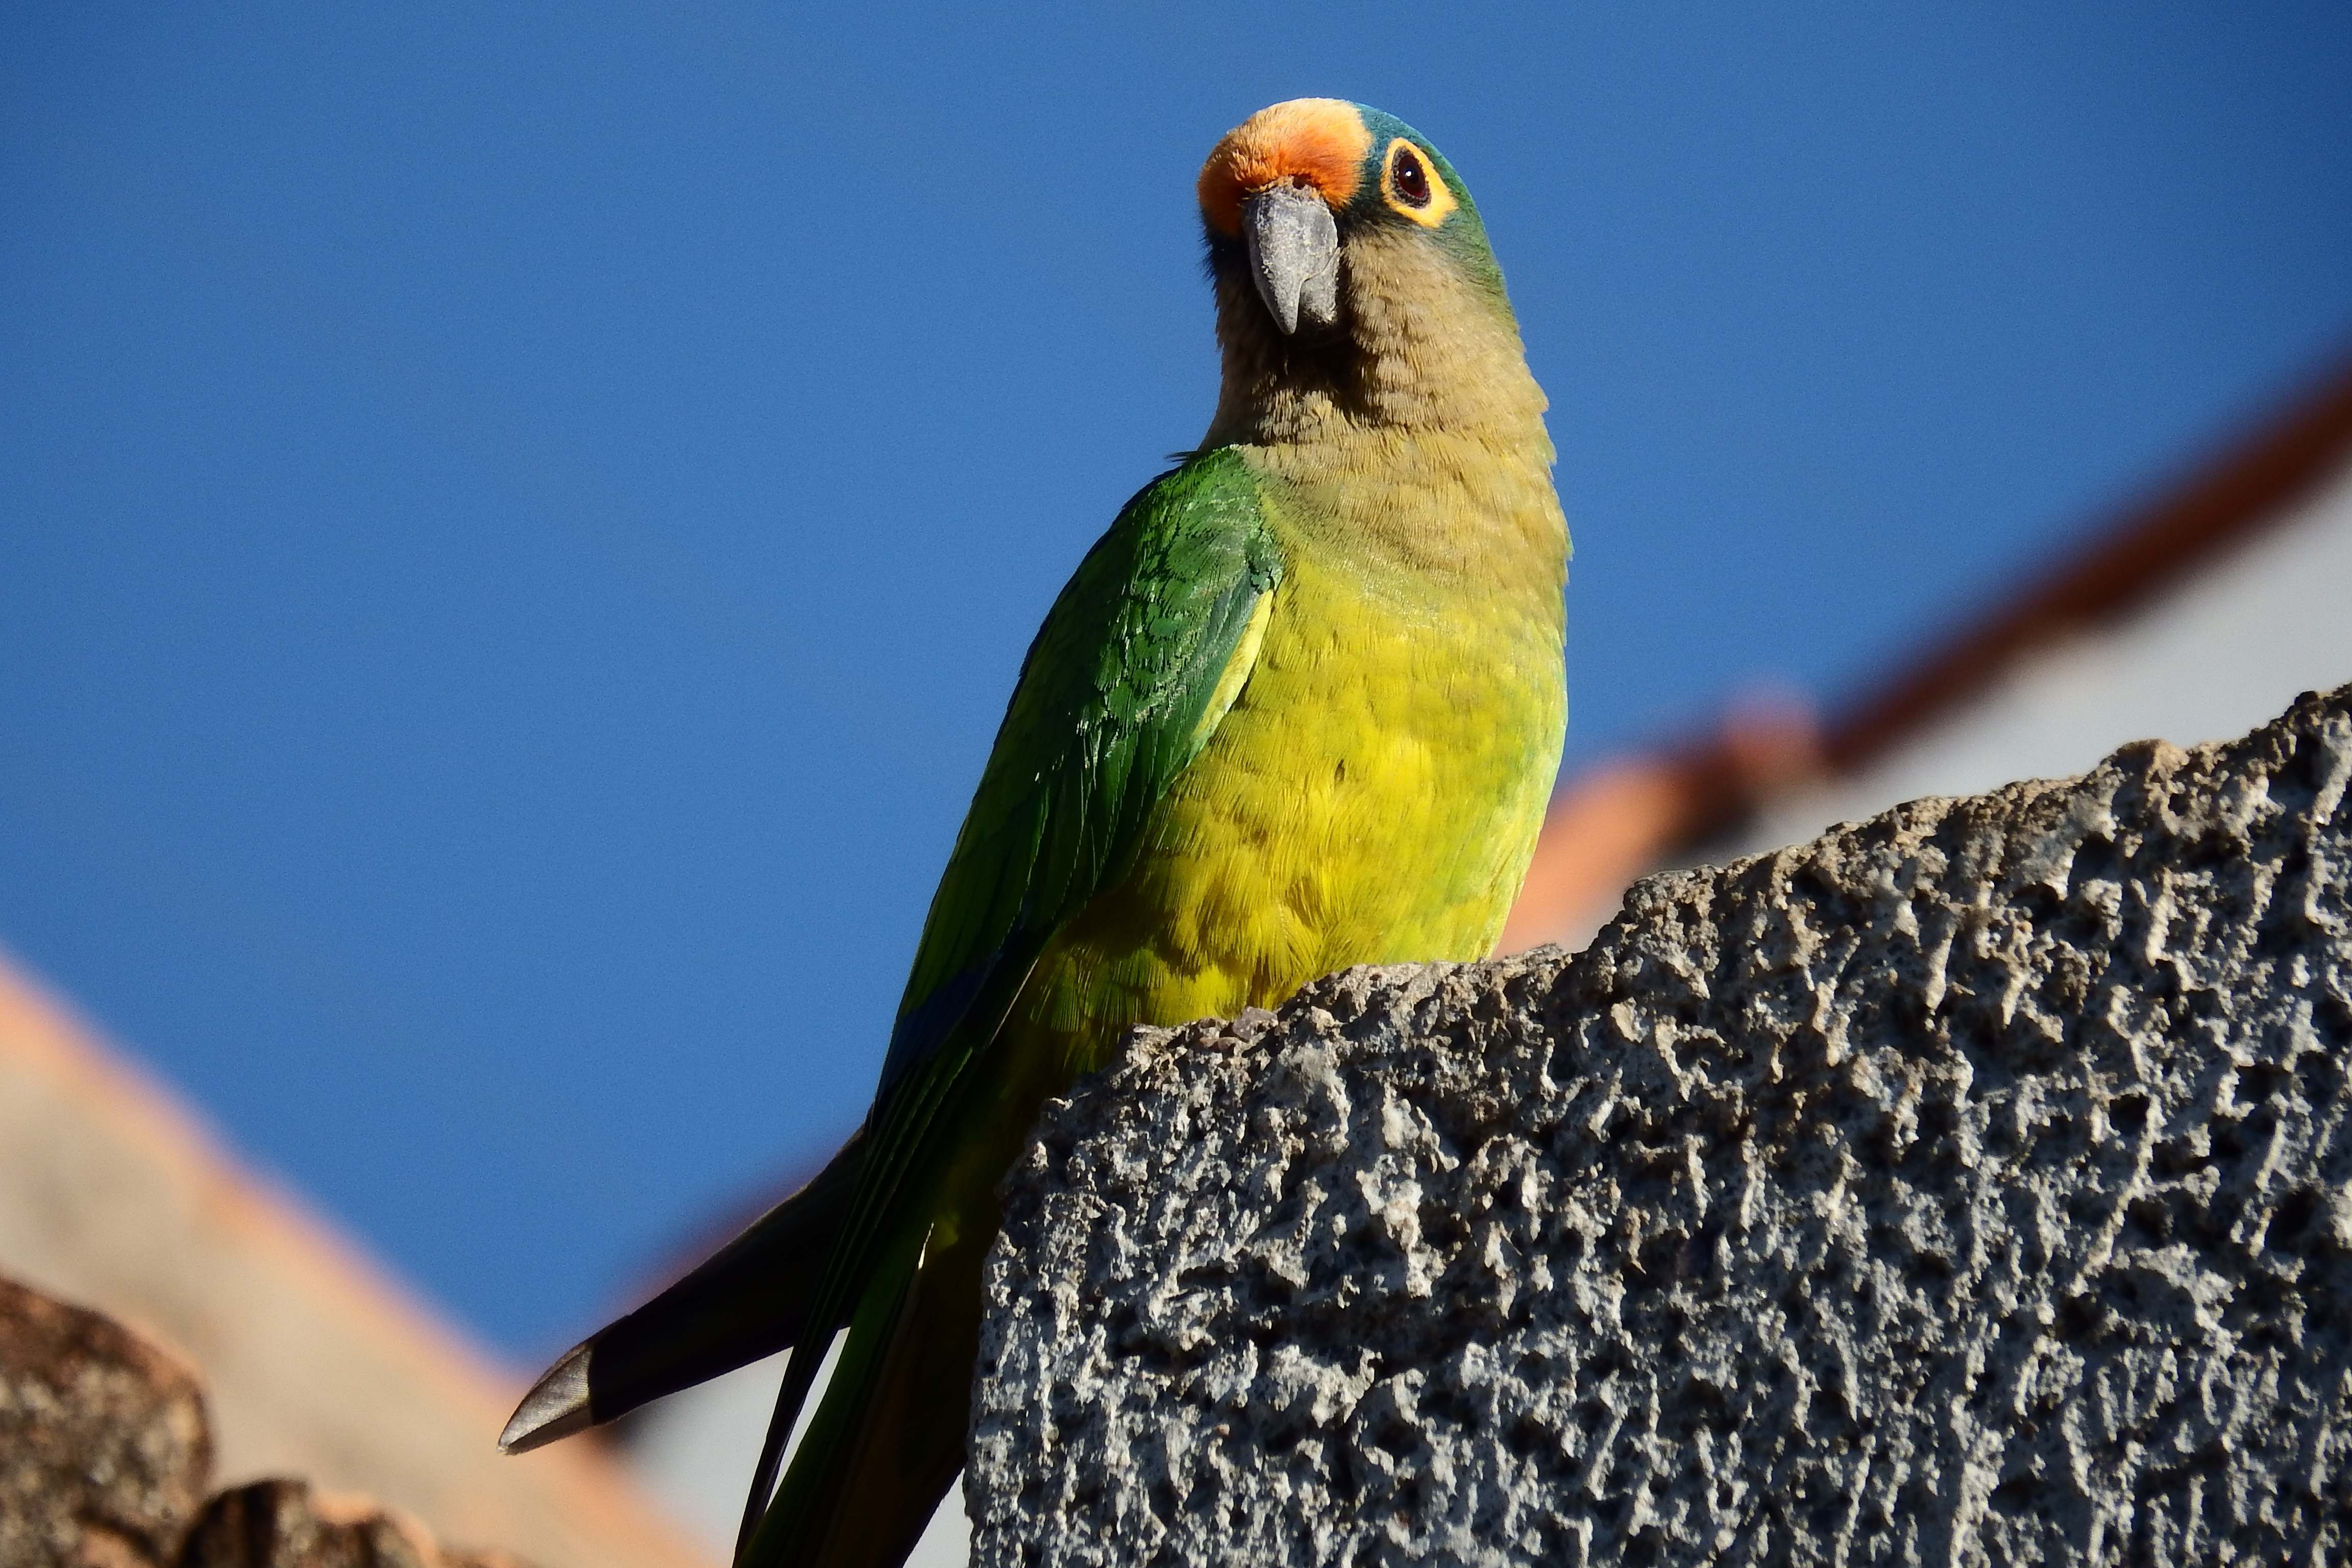
nature, bird, wing, wildlife, beak, fauna, macaw, vertebrate, parrot, loro, parakeet, birdie, tropical birds, common pet parakeet, maritaca, papagayo